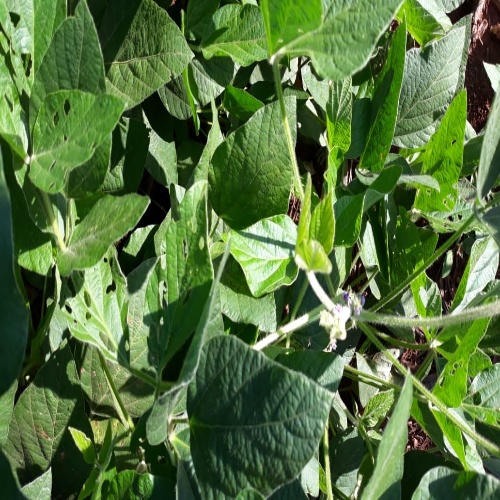
Label: Caterpillar